Wrynose Pass

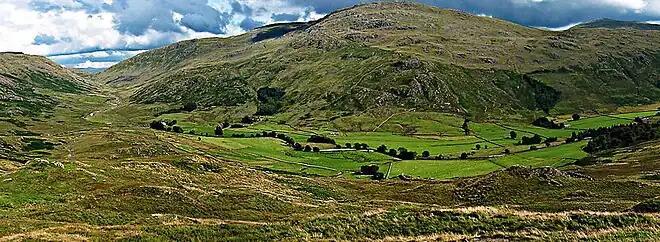
Wrynose Pass, Wrynose Bottom and the River Duddon.

The unusual name of the pass is taken from that of the adjacent Wrynose hill, also called Wrynose Fell. The name was recorded in 12th-century documents as "Wrenhalse" and in the 16th century as "Wrenosse Hill". It is thought, based on a suggestion by Eilert Ekwall, to mean "stallion's ridge", being formed on the Old Norse words "(v)reini" ("stallion", probably here used as a byname for an individual), and "hala". It is one of a number of place names of Scandinavian origin in the area.